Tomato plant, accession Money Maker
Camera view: vertical (180 deg); turntable rotation: 180 degrees
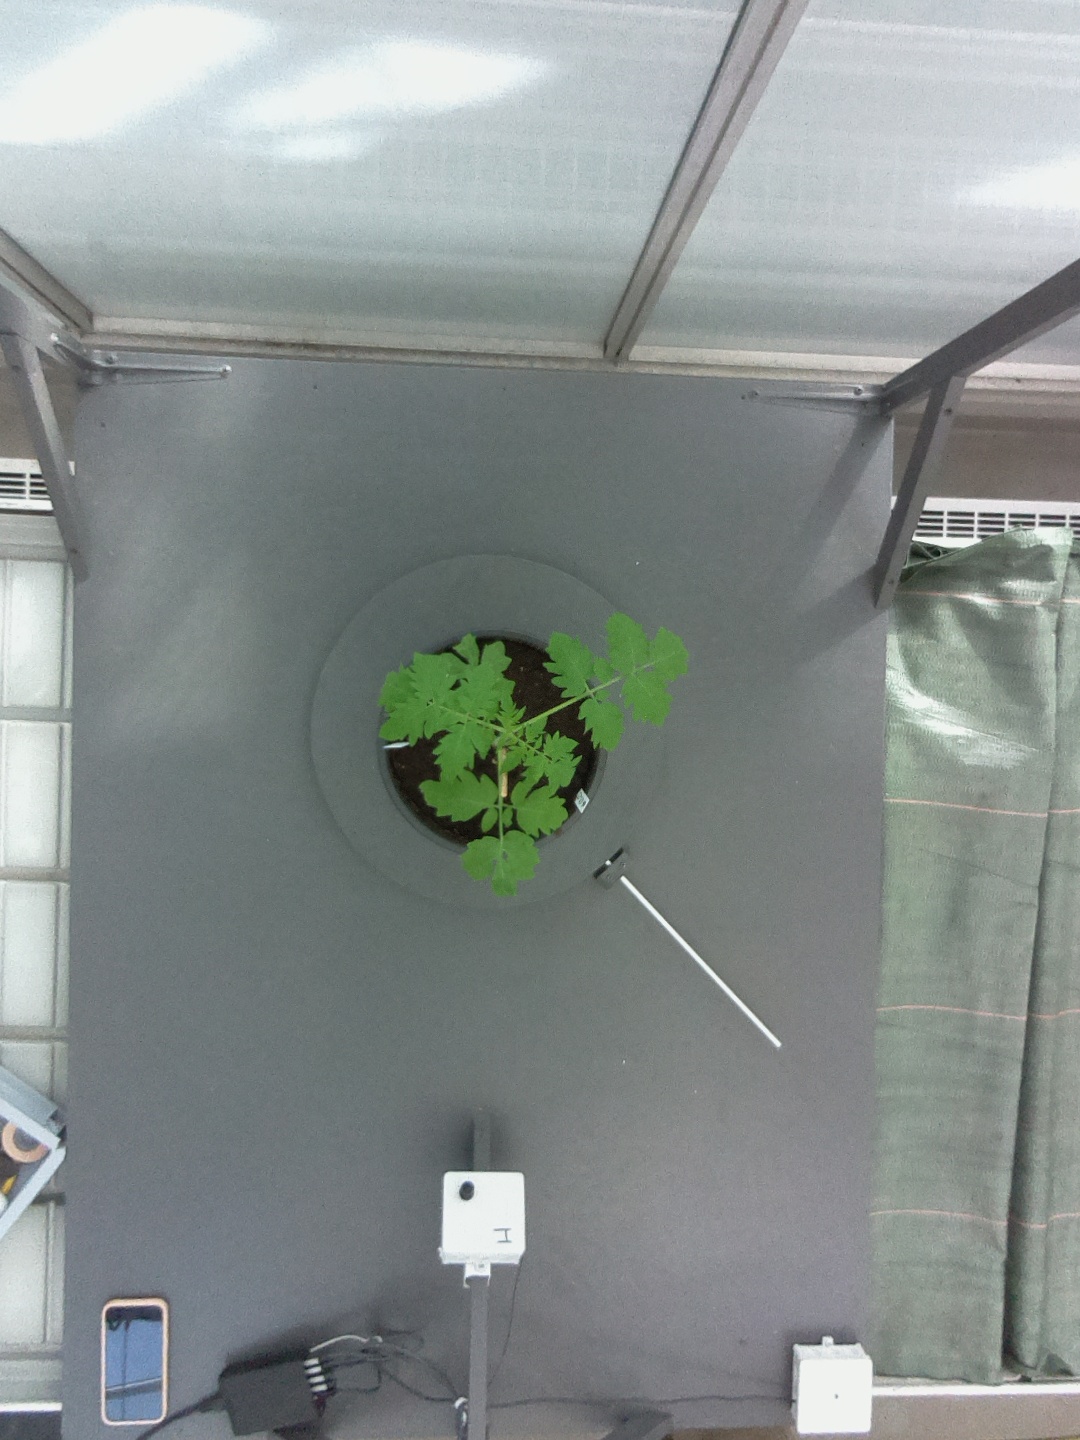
BBCH growth stage 13: 6 of true leaves visible